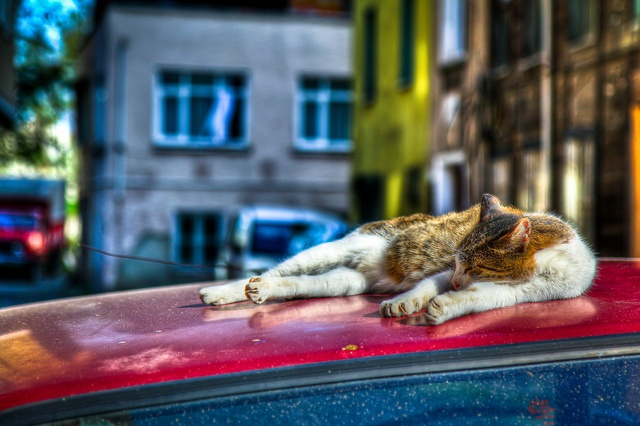
A cat sleeping on top of the hood of a car.
A cat that is laying down on top of a car.
A cat is napping on top of a car.
A small cat laying on a car on the street.
A cat resting on top of red card.